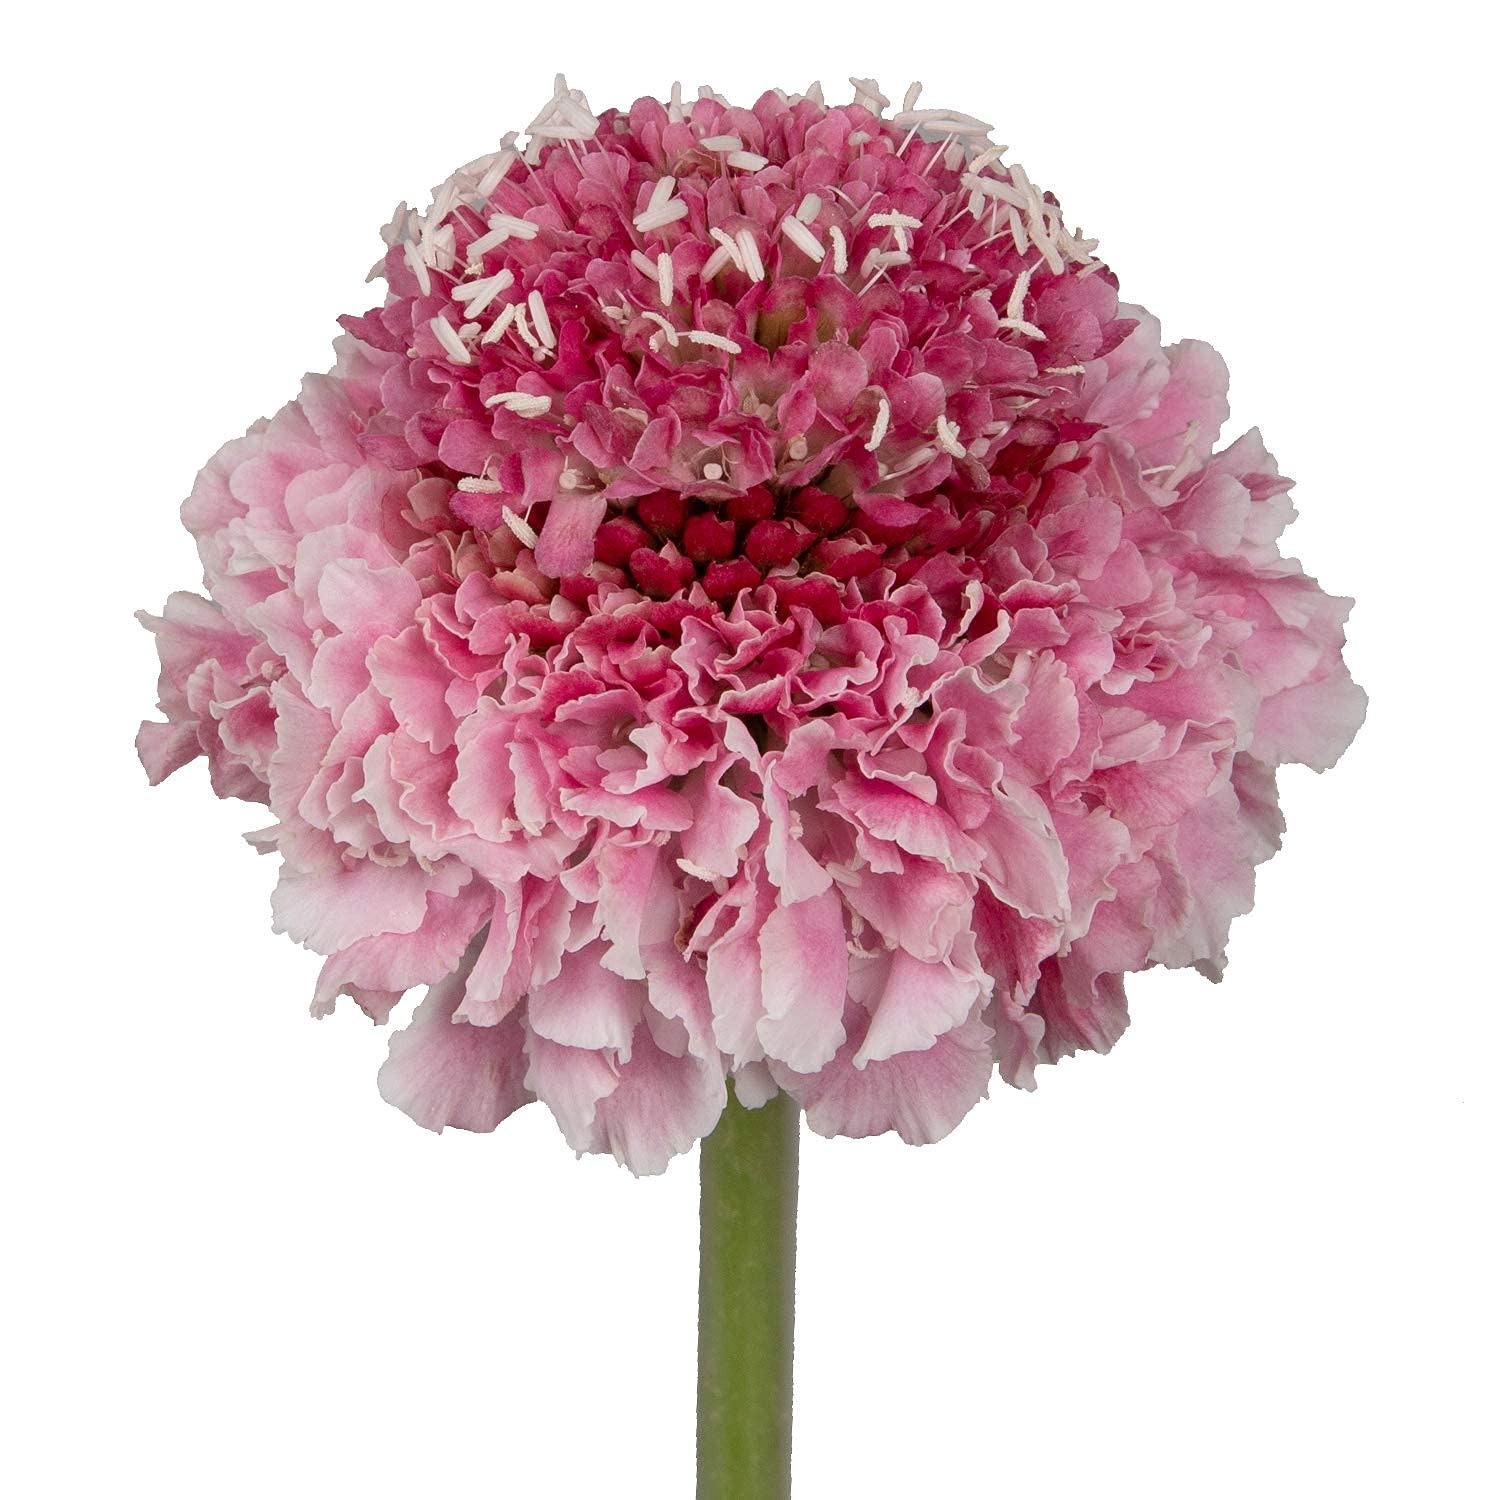
Item Name: Bloomingmore | Fresh Cut Flowers | Scabiosa - Marshmallow | 360 Stems | Home, Office, Wedding Decor, DIY, Party Event, Housewarming, Teacher and Engagement
Bullet Point 1: BLOOM SELECTIONS : 10 White, 10 red, 10 purple, 10 orange and 10 hot pink alstromerias.
Bullet Point 2: Stem Length (Approximately): 20 - 25 in.
Bullet Point 3: FRESH FLOWERS: Revel in the delight of your Bouquet Refreshing to life. Enjoy the freshness, as these handpicked flowers gracefully.
Bullet Point 4: CARE AND HANDLING - Before your flowers ship, they are prepared with proper hydration methods. To ensure your flowers thrive, simply follow these care steps upon arrival: remove your bouquet from its wrap and place them in a vase filled with fresh luke warm water.
Bullet Point 5: DELIVER AT YOUR CONVENIENCE: Place your orders any day, by 2 PM EST to receive your items in 3 days.
Bullet Point 6: SATISFACTION GUARANTEED: We stand behind the quality of our products. If you're not completely satisfied, contact us for a refund or replacement. Digital pictures required.
Product Description: Scabiosa’s have the “picked from the fields “ look, perfect to add to a garden style or boho chic wedding. Their “wild flower” look helps put the whimsical touch to an event. They look delicate enough for a classic affair. Pairing great with flowers like anemones, dahlias, and garden roses. They also look great on their own or with fillers such as billy balls or eryngiums.<br><br>✅ Note. Please allow for small discrepancies in the color hue due differences in monitor resolution and subtle climatic changes during growing season.<br><br>✅ The box will include care instructions to help make the flowers long lasting. Before your flowers ship, they are prepared with proper hydration methods. If your flowers appear sleepy and thirsty, it is normal.
Value: 1.0
Unit: Count

Price: 382.98